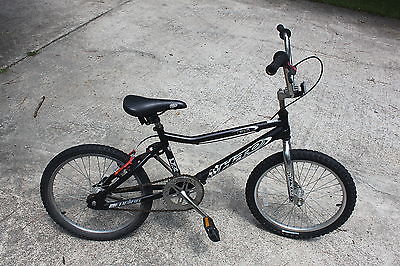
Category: bicycle